Puntland–Somaliland dispute

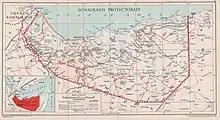
British Somaliland Borders. Somaliland has claimed this entire area.

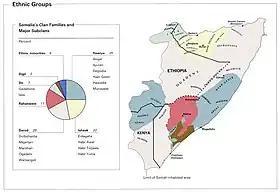
Clan distribution in Northeastern Africa. Puntland has claimed the Darod inhabited area within the former northeastern Somalia.

Sool is a free region, claimed as sovereign territory by both the Somaliland and Puntland State of Somalia. Under the government of Siad Barre, Sool was not a separate region, but part of the larger Sool province, with the capital city of Garowe. It was separated from Nugaal in the 1980s.